TBS Radio

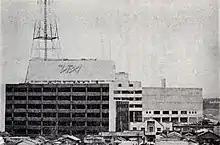
Outside of the old company building when it was completed (1961)

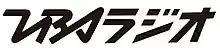
TBS Radio logo at the time

TBS adopted a new logo in August 1961, and on October 12, 1961, TBS opened its first corporate headquarters at Akasaka Media Building, relocating from its initial headquarters at the Mainichi Shimbun office in Yurakucho. From December 1, 1961, TBS became the sole official name.